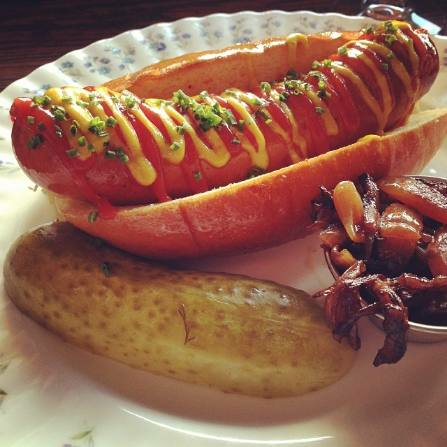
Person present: No